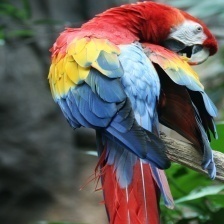
Species: SCARLET MACAW
Scientific name: ARA MACAO
ImageNet parent category: macaw